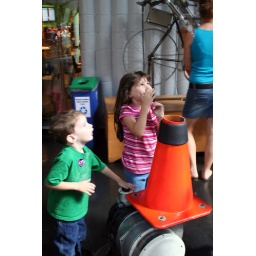
Watching a beach ball blow up into the air above the forced-air exhibit.